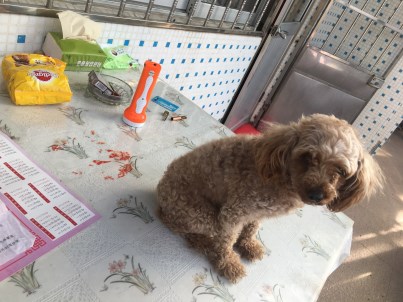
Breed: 7449-n000128-teddy